William Inskip

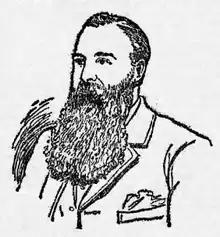
Inskip in 1895

William John Inskip (1852 – May 1899) was an English trade unionist.